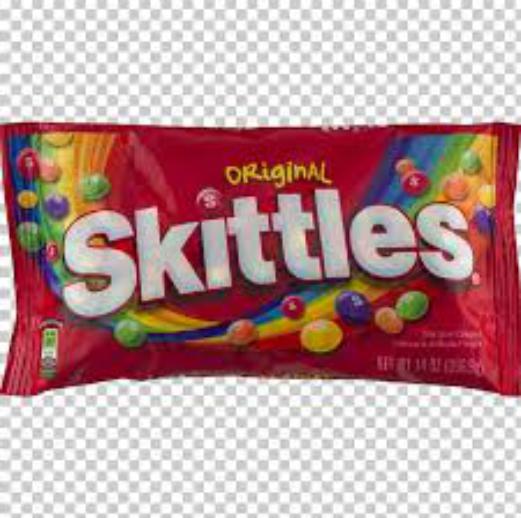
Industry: Food